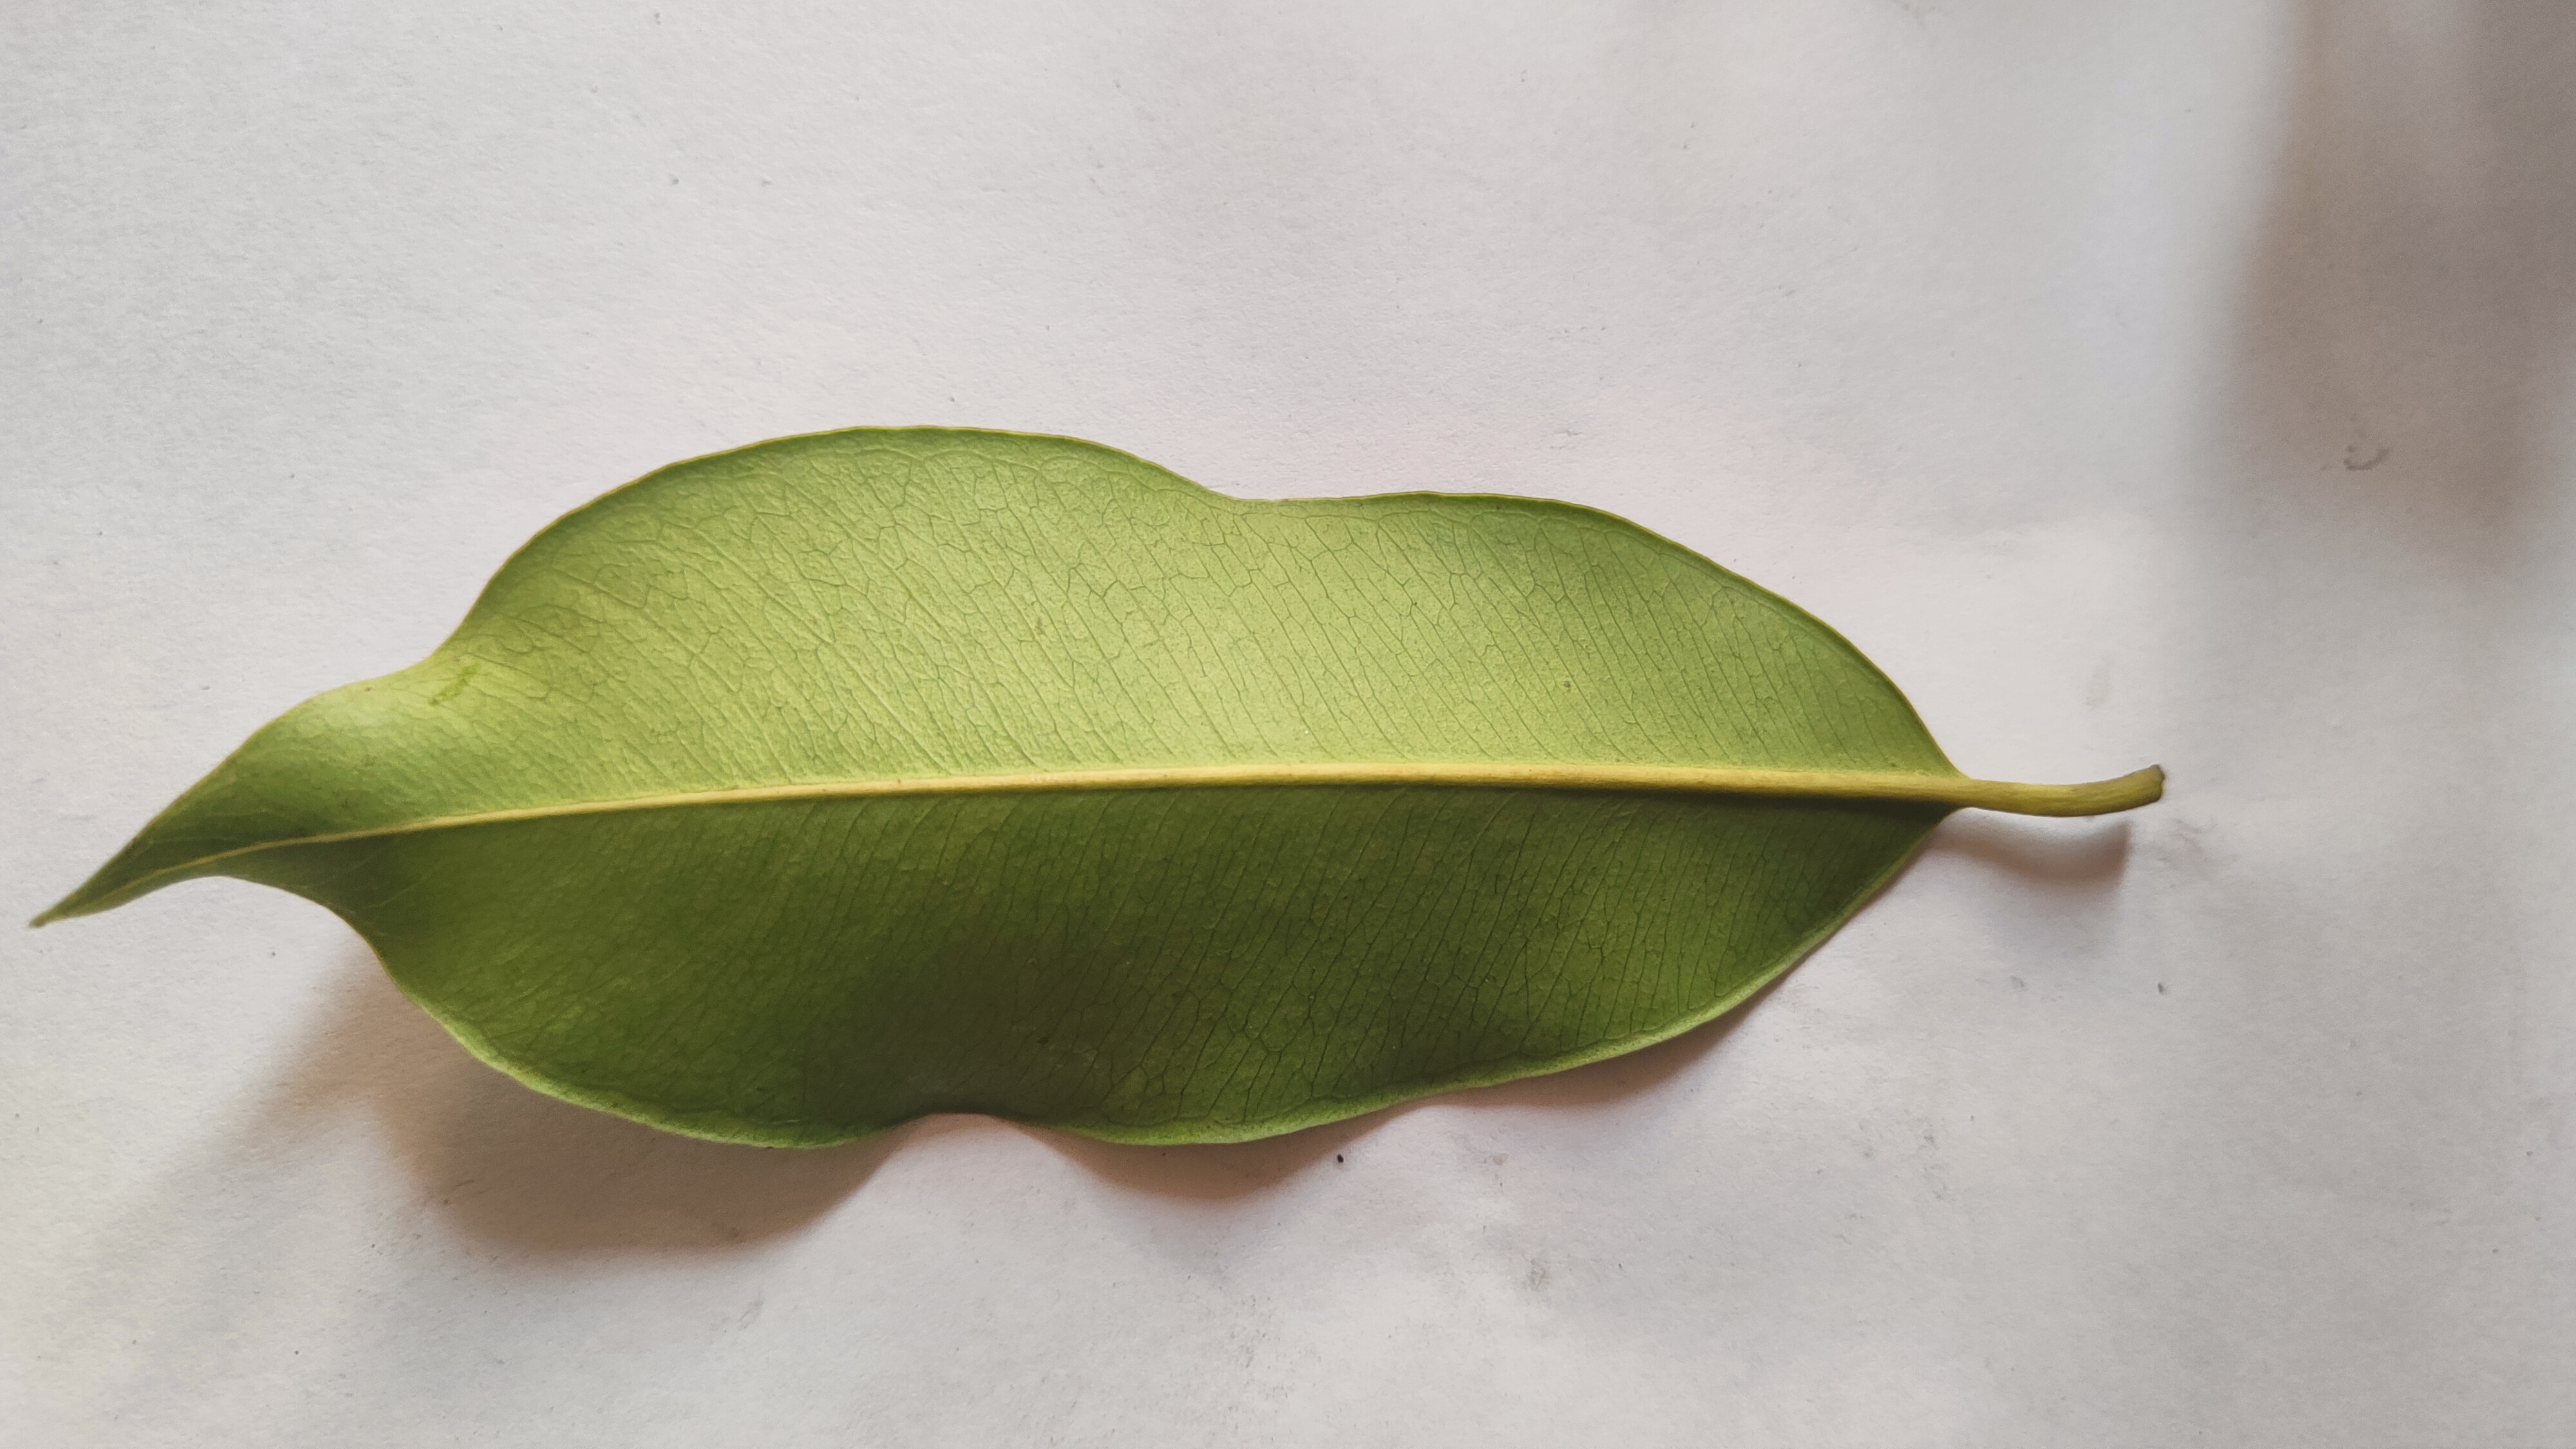
Leaf variety: Black plum